Steve Hilgenberg

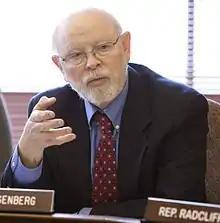
Hilgenberg in 2009

Steve Hilgenberg (November 26, 1944 – March 27, 2011) was an American politician. He was a Democratic member of the Wisconsin State Assembly, representing the 51st Assembly District 2007–2011. He was a member of the Committees on Insurance, Rural Economic Development, and Small Business.